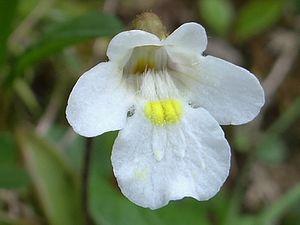
La Grassette des Alpes est une plante herbacée vivace de la famille des Lentibulariacées appartenant au genre Pinguicula. C'est une petite plante des rochers humides et des tourbières des montagnes, vivant jusqu'à 2 600 m d'altitude. Elle est présente aux hautes latitudes et altitudes de l'Eurasie. C'est une plante carnivore.